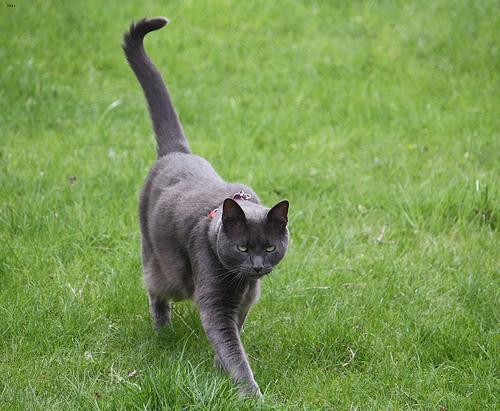
Russian Blue